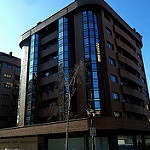
Scene: Outdoor